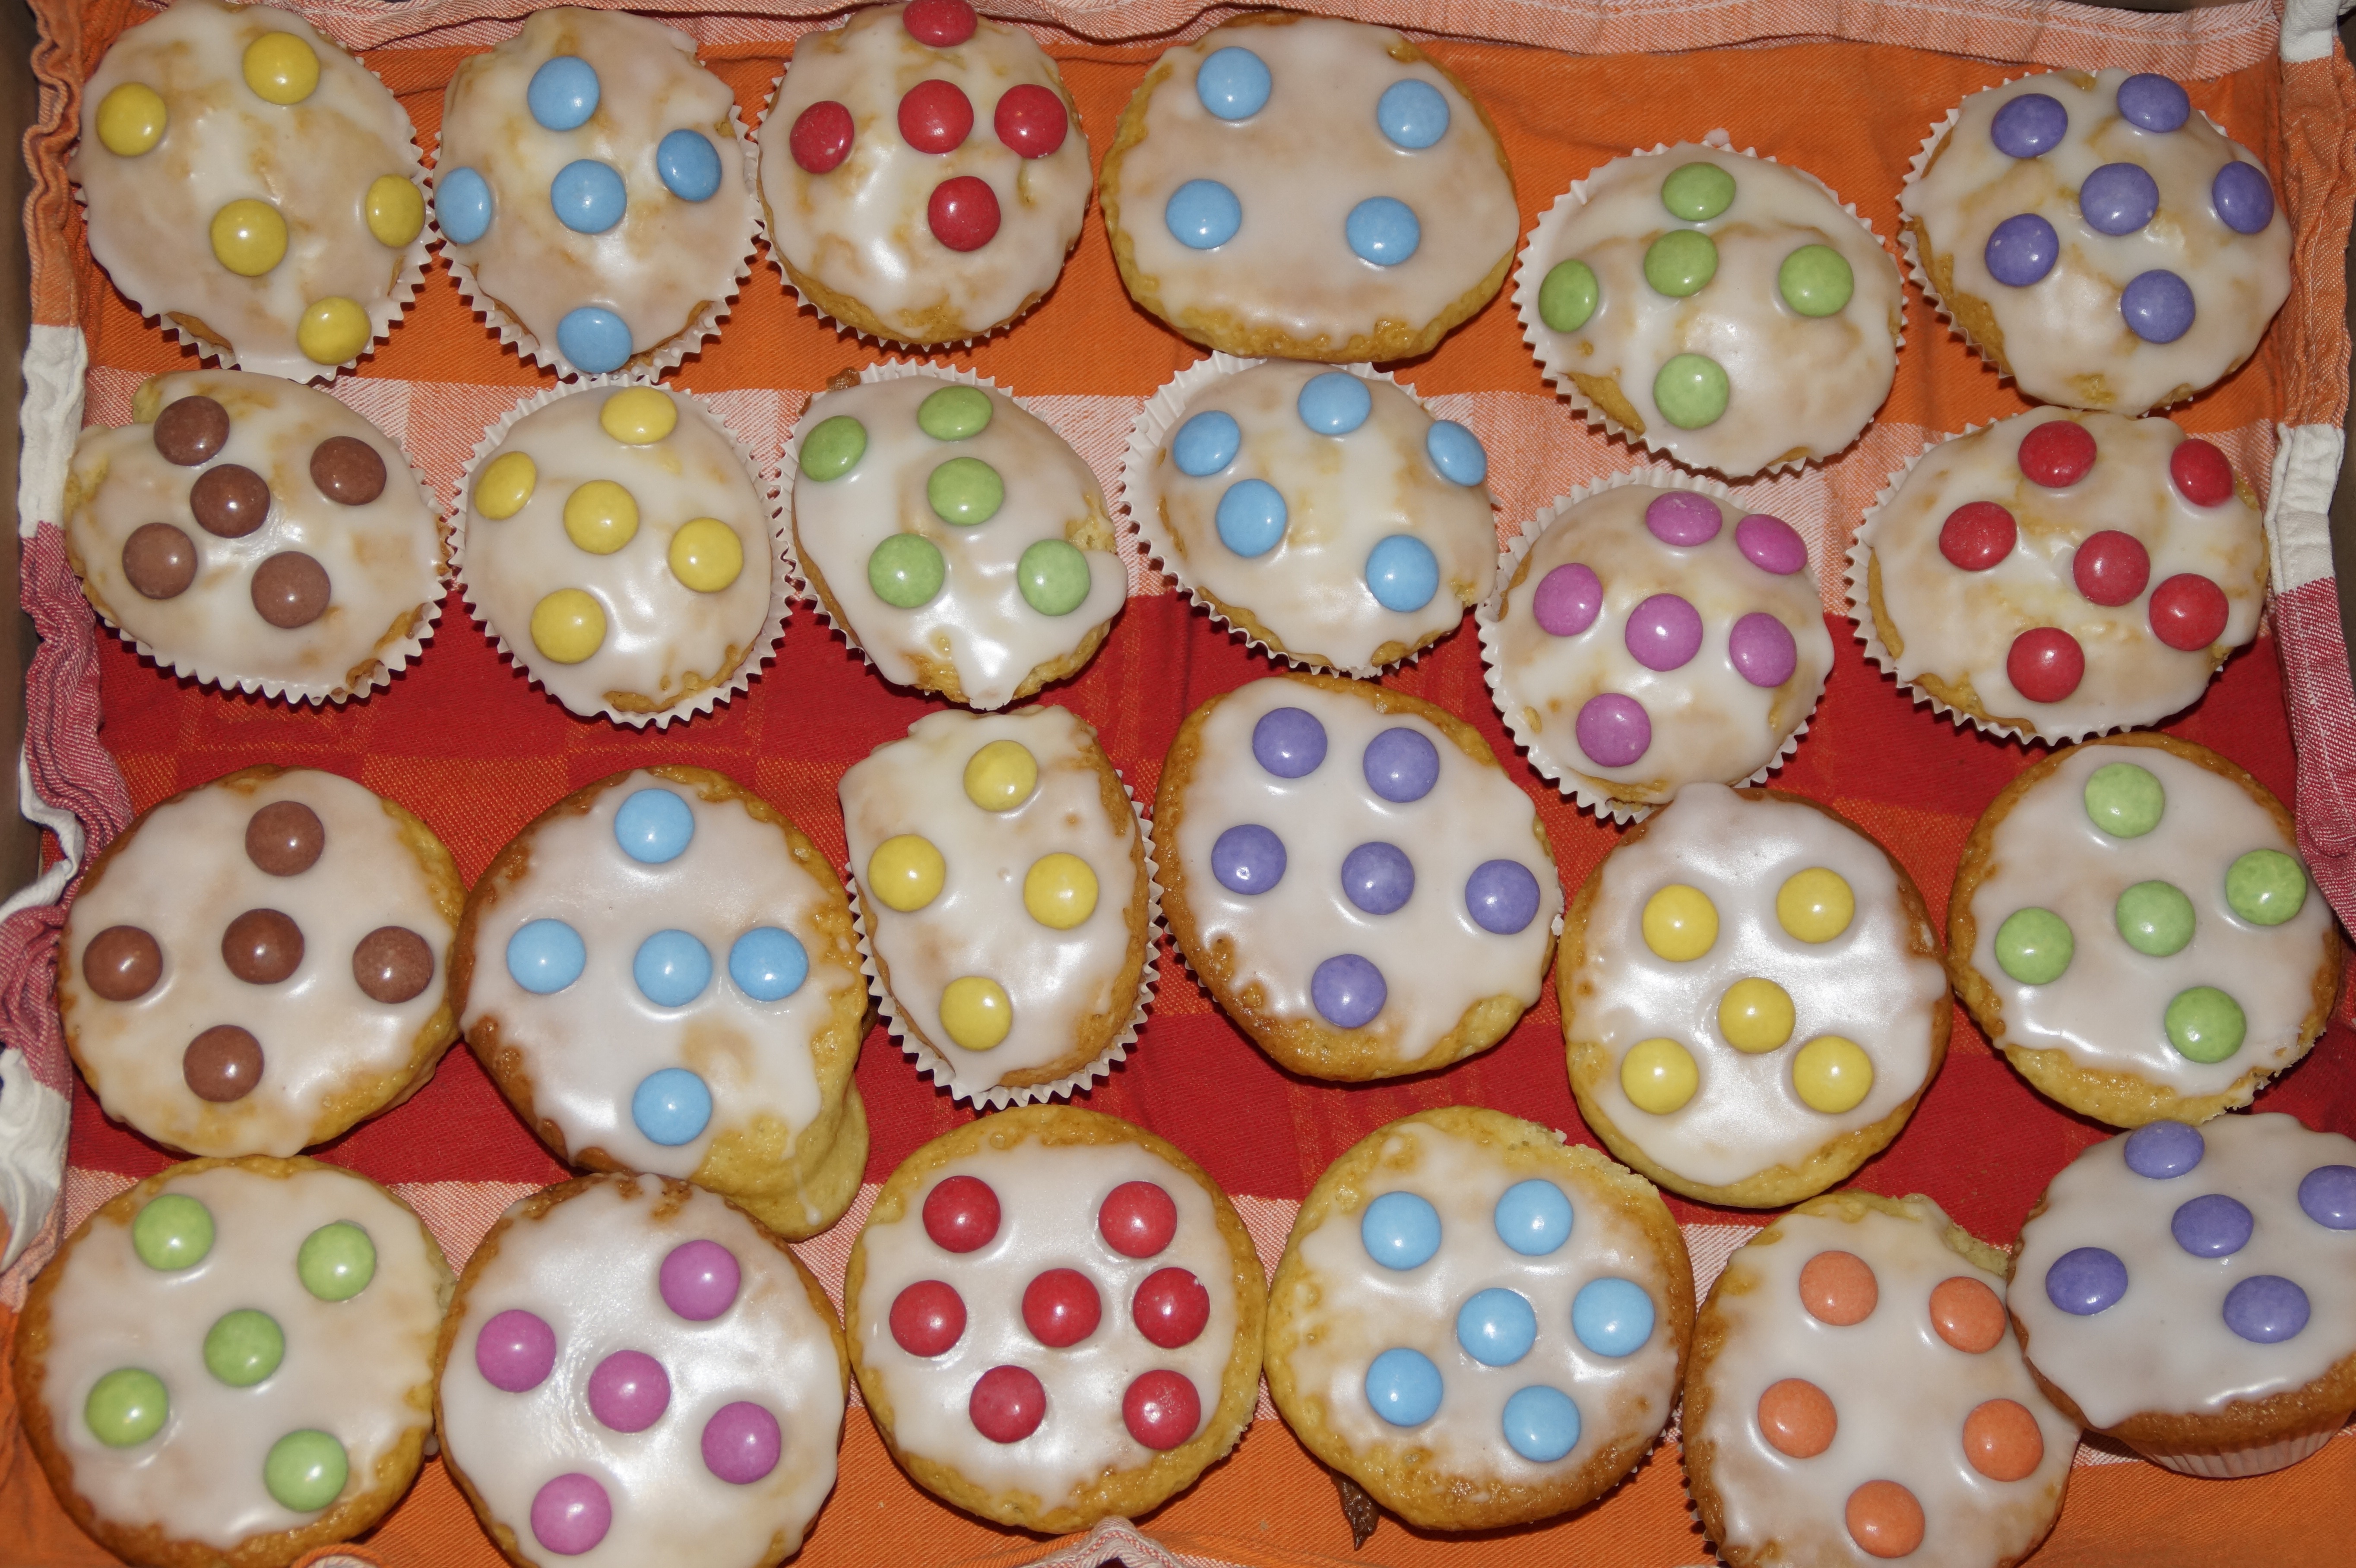
number, food, colorful, cupcake, baking, dessert, cake, deco, pastries, children, icing, decorated, fondant, birthday, points, smarties, muffins, baked goods, children's birthday, pay, sugar paste, cake decorating, snack food, cookies and crackers